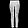
Label: Trouser